Jeremy Reaves

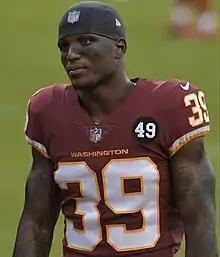
Reaves with the Washington Football Team in 2020

Jeremy Antoine Reaves (born August 29, 1996) is an American professional football safety and special teamer for the Washington Commanders of the National Football League (NFL). He played college football for the South Alabama Jaguars, where he was named the 2017 Sun Belt Defensive Player of the Year.